Collins Street, Hobart

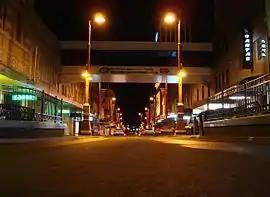
Collins Street at night

Collins Street is a one-way street in Hobart, Tasmania. The street was named after the founding Lieutenant Governor of the Colony of Van Diemen's Land, David Collins.